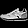
Label: Sneaker